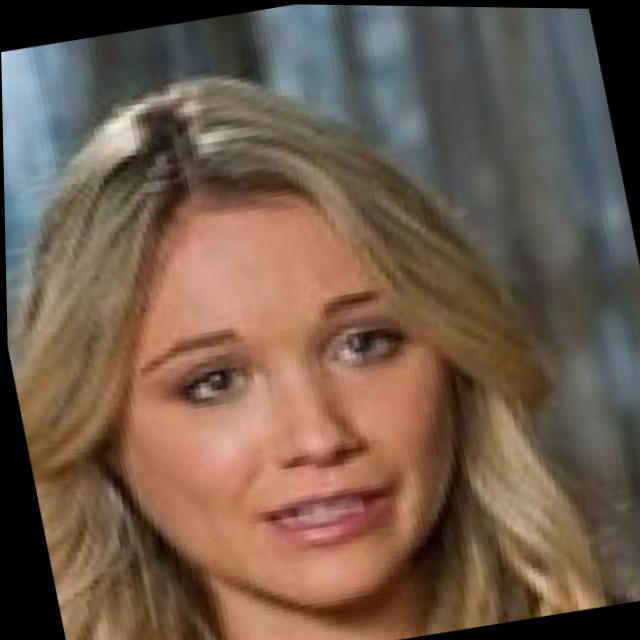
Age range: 21-44